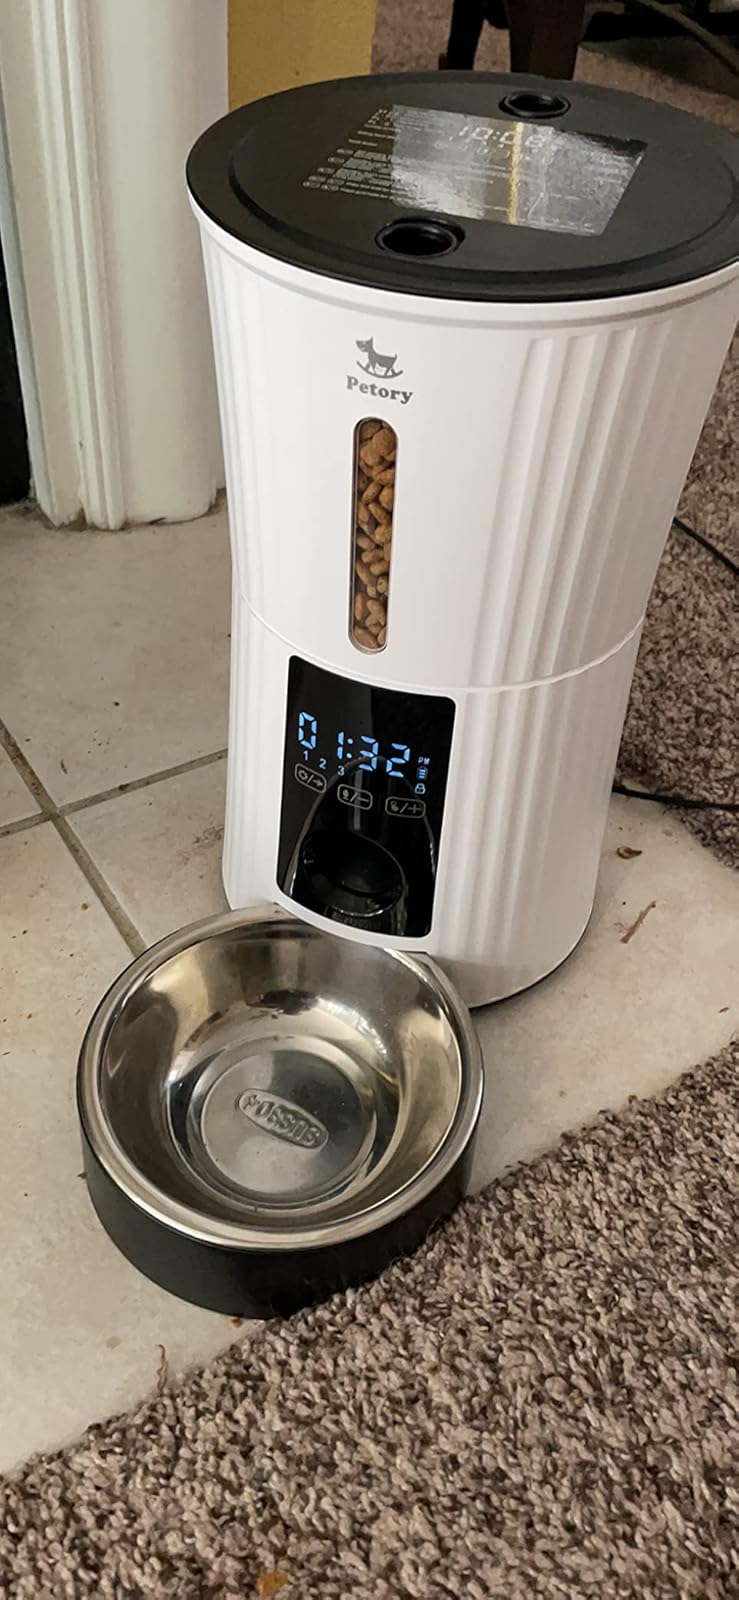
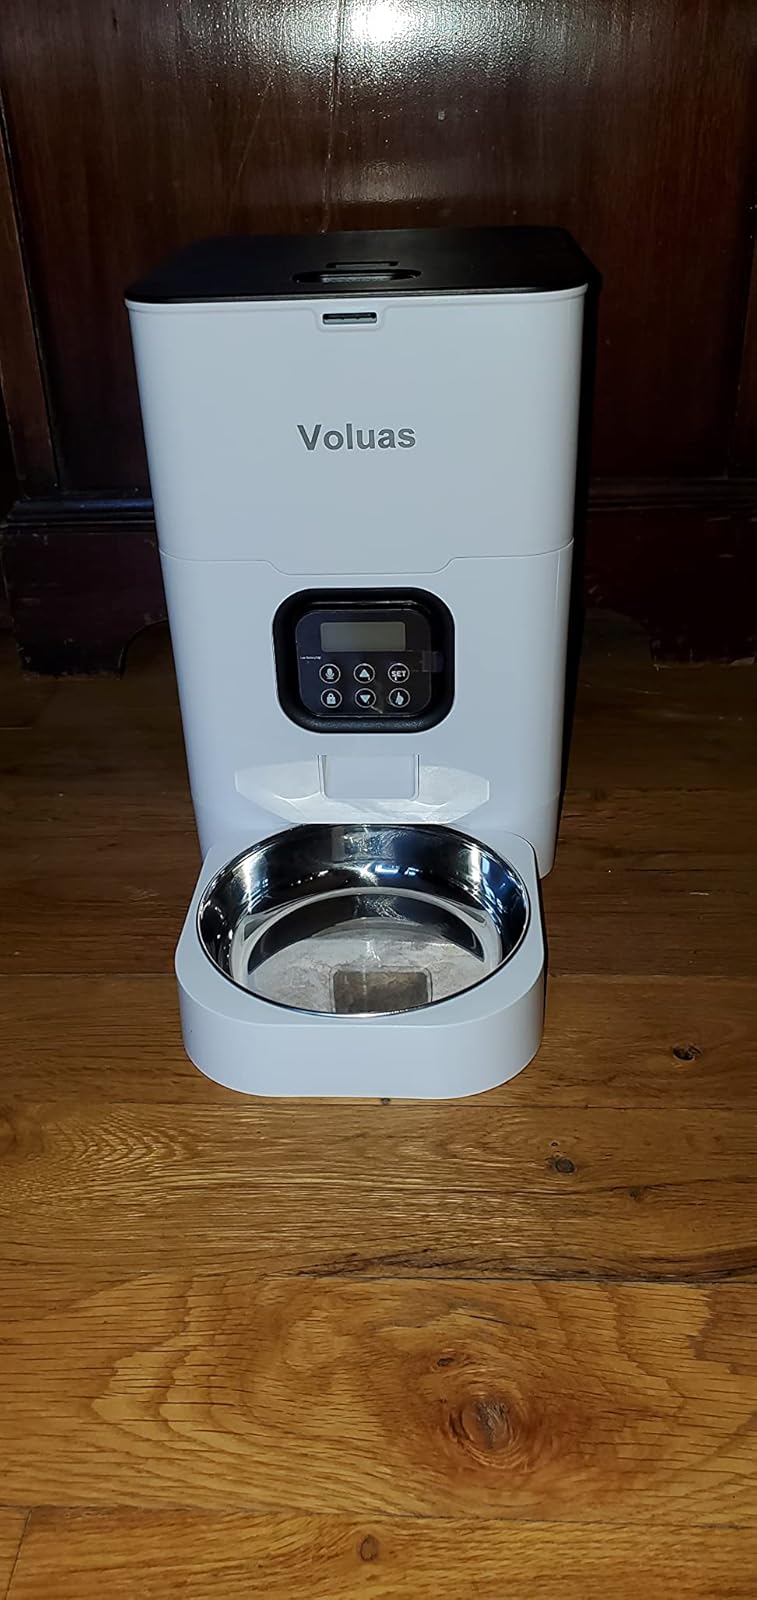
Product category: items_feeder
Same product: no